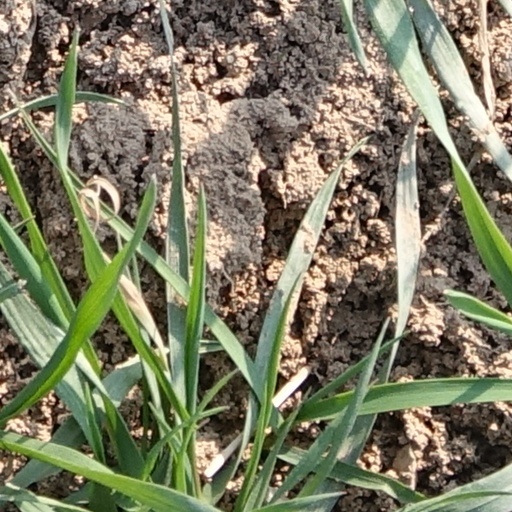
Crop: wheat